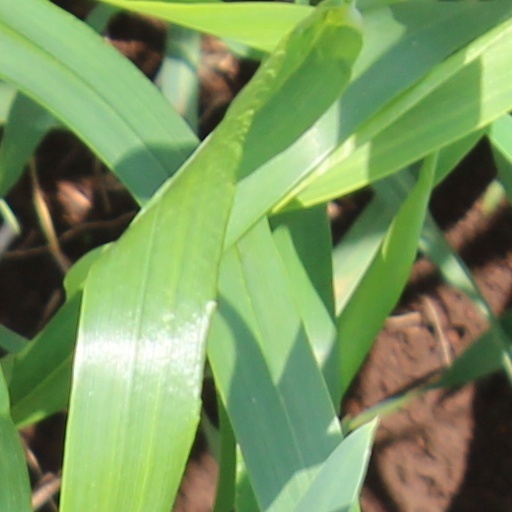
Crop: wheat